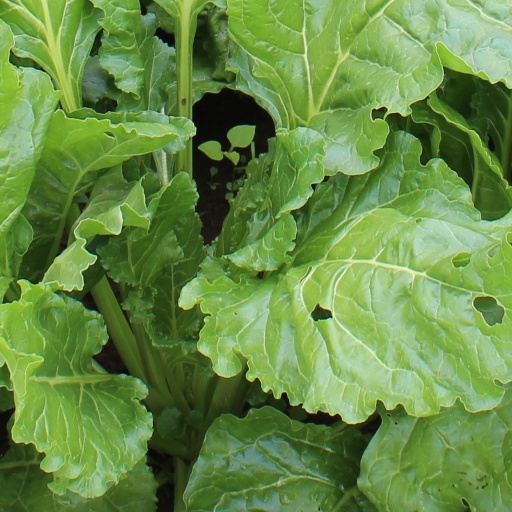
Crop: sugar beet